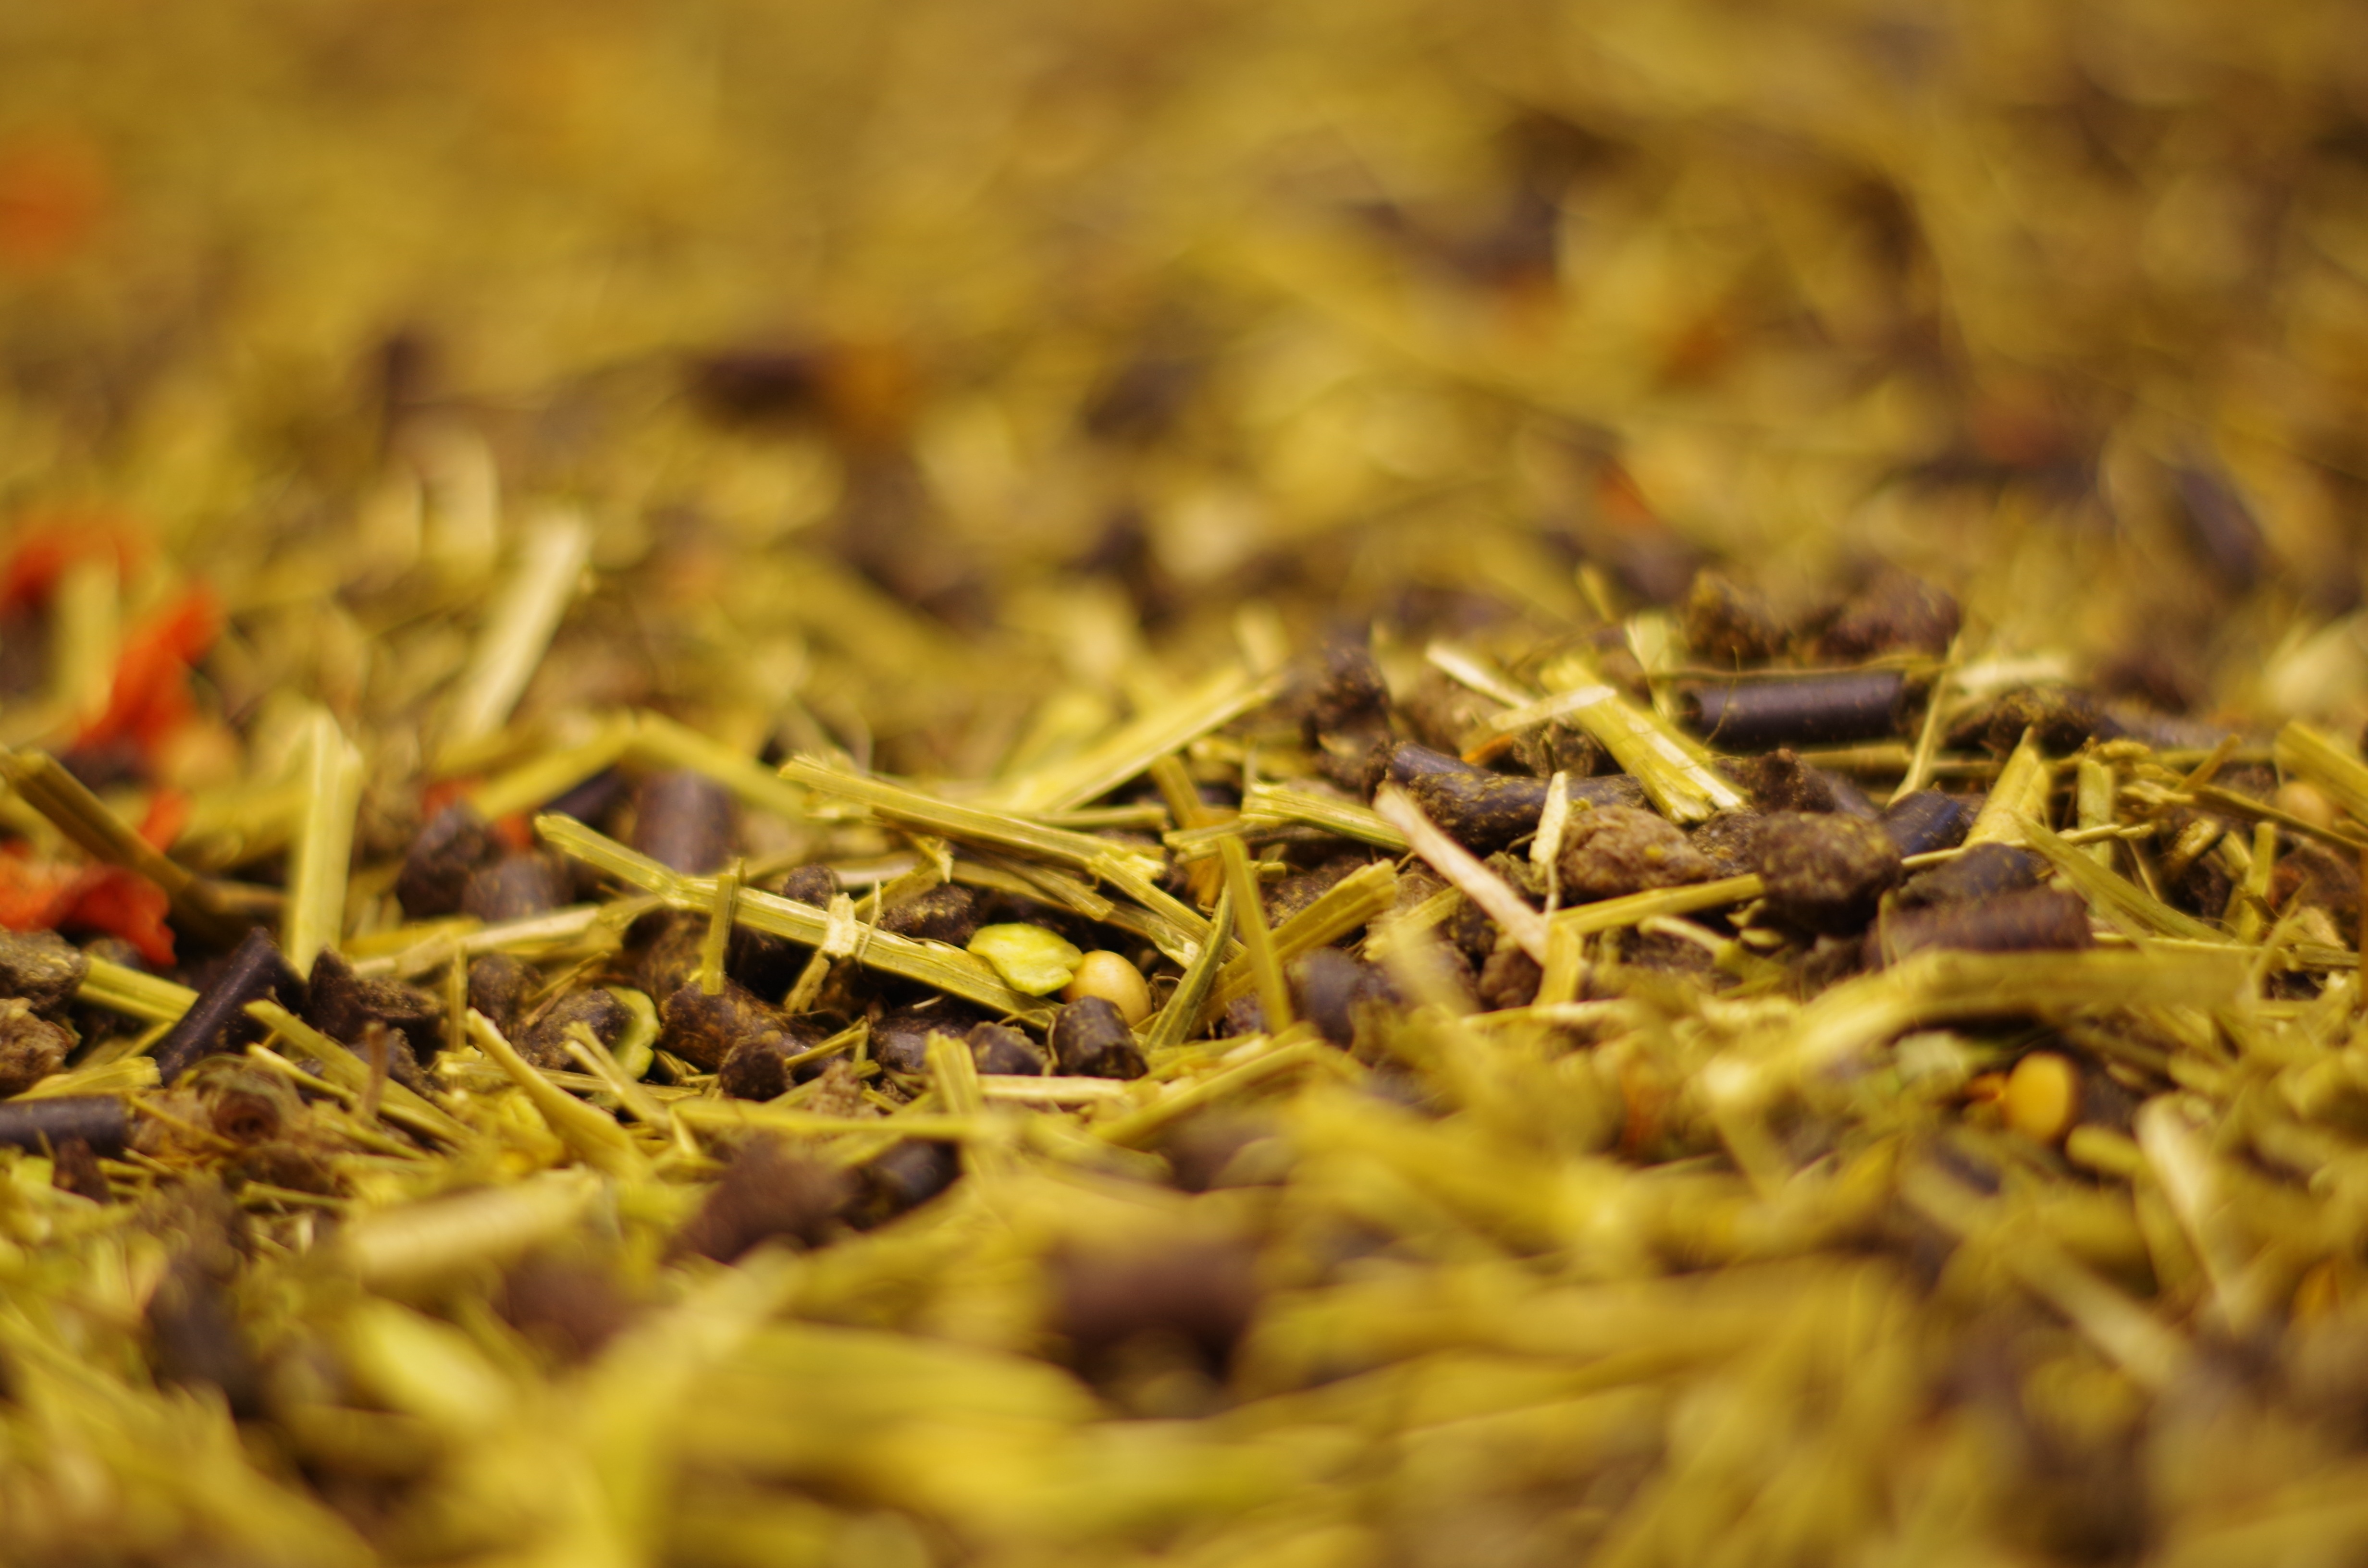
grass, plant, leaf, flower, food, herb, crop, horse, autumn, soil, yellow, agriculture, close up, cereals, macro photography, grass family, land plant